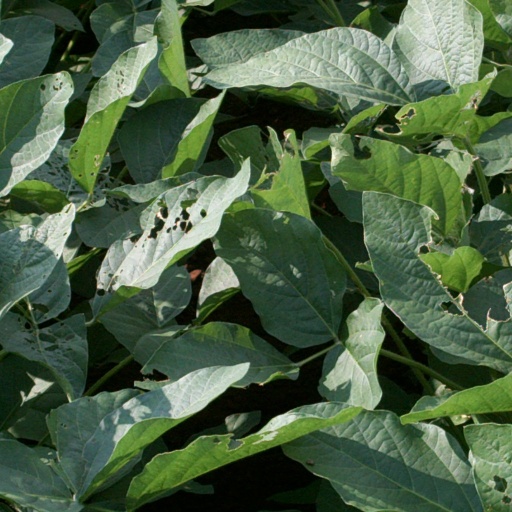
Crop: soybean